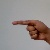
The image shows a hand gesture representing the letter 'G' in Indian Sign Language.